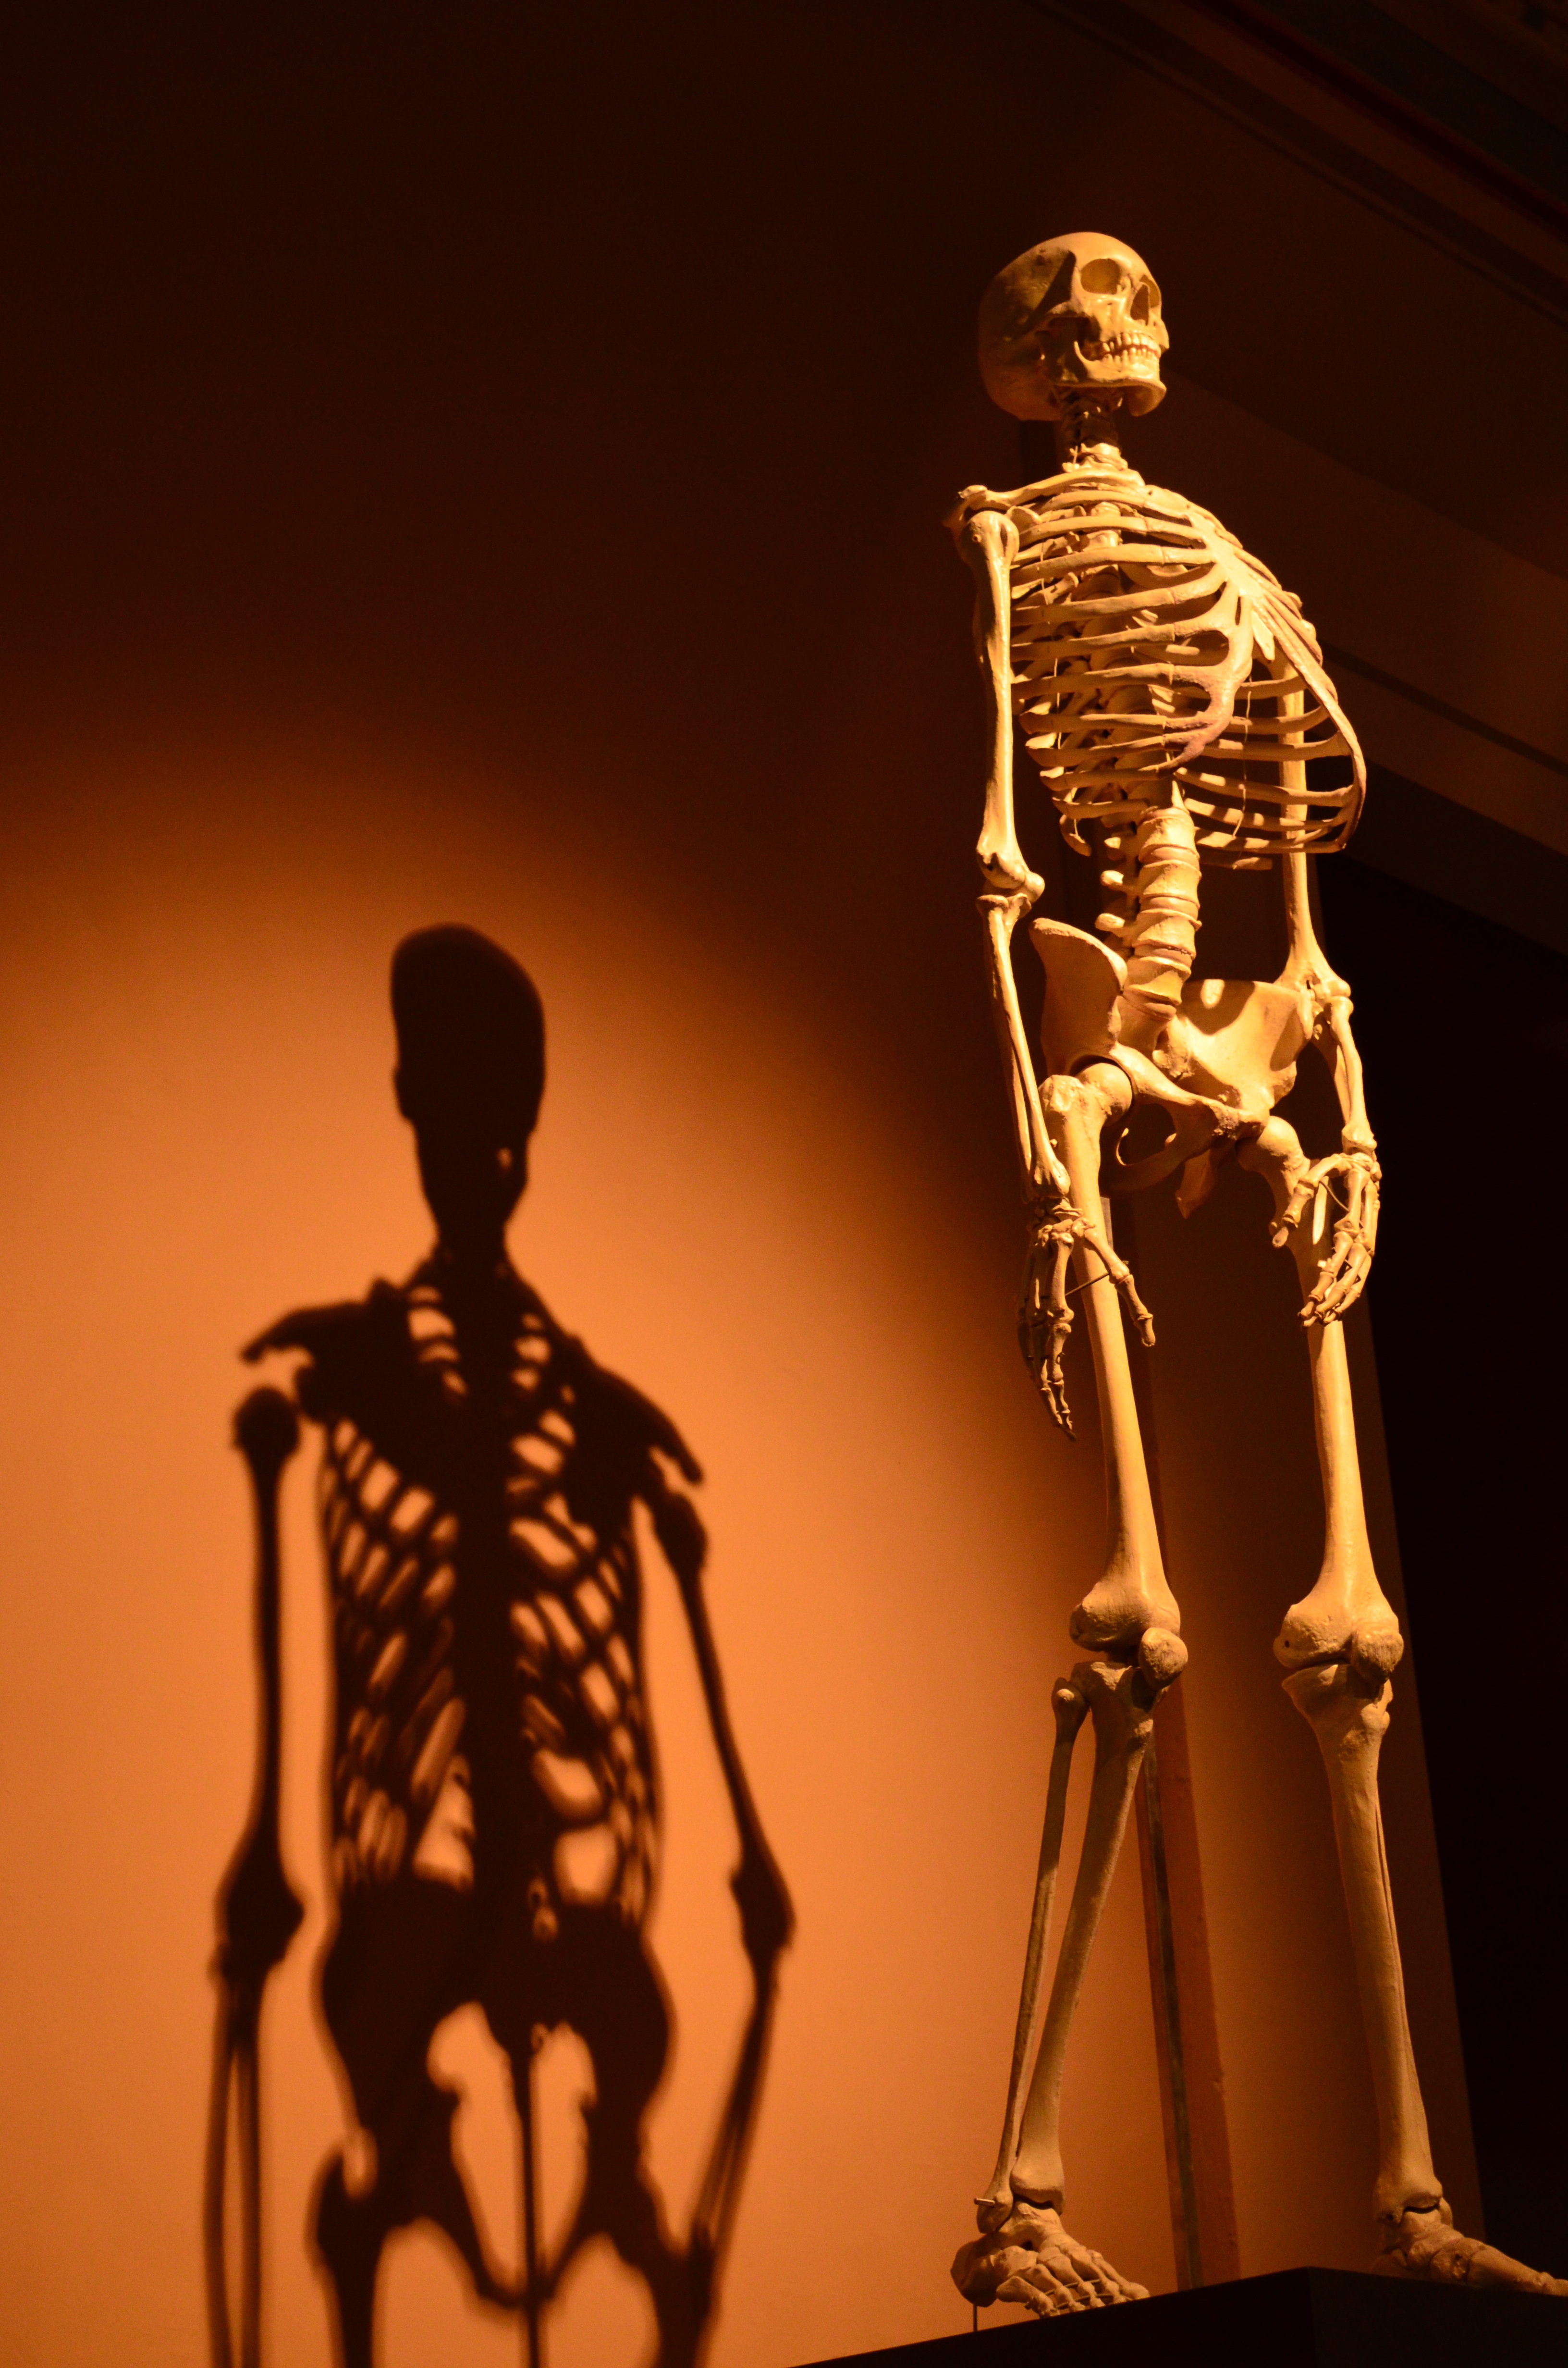
monument, statue, model, biology, frame, shadow, human, bone, upright, human body, sculpture, art, transience, illustration, temple, skeleton, anatomy, human bones, shadow play, hispanic, ancient history